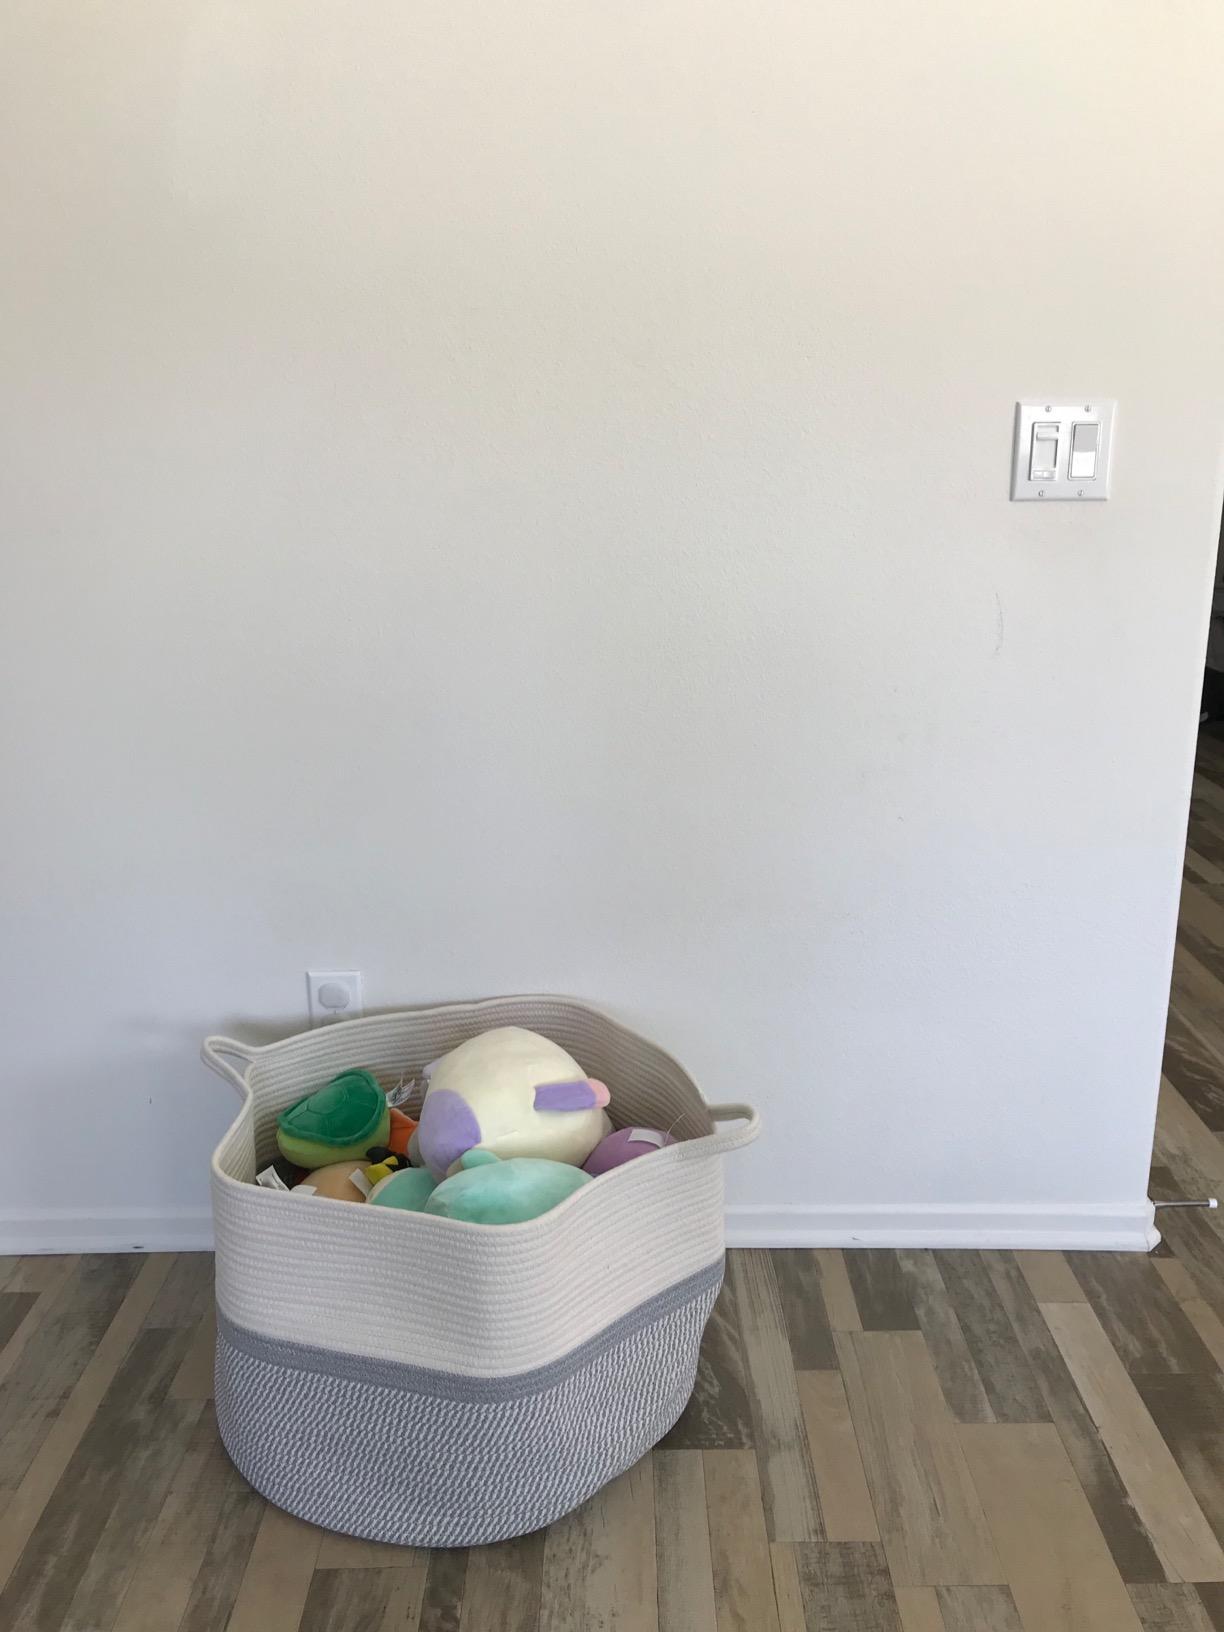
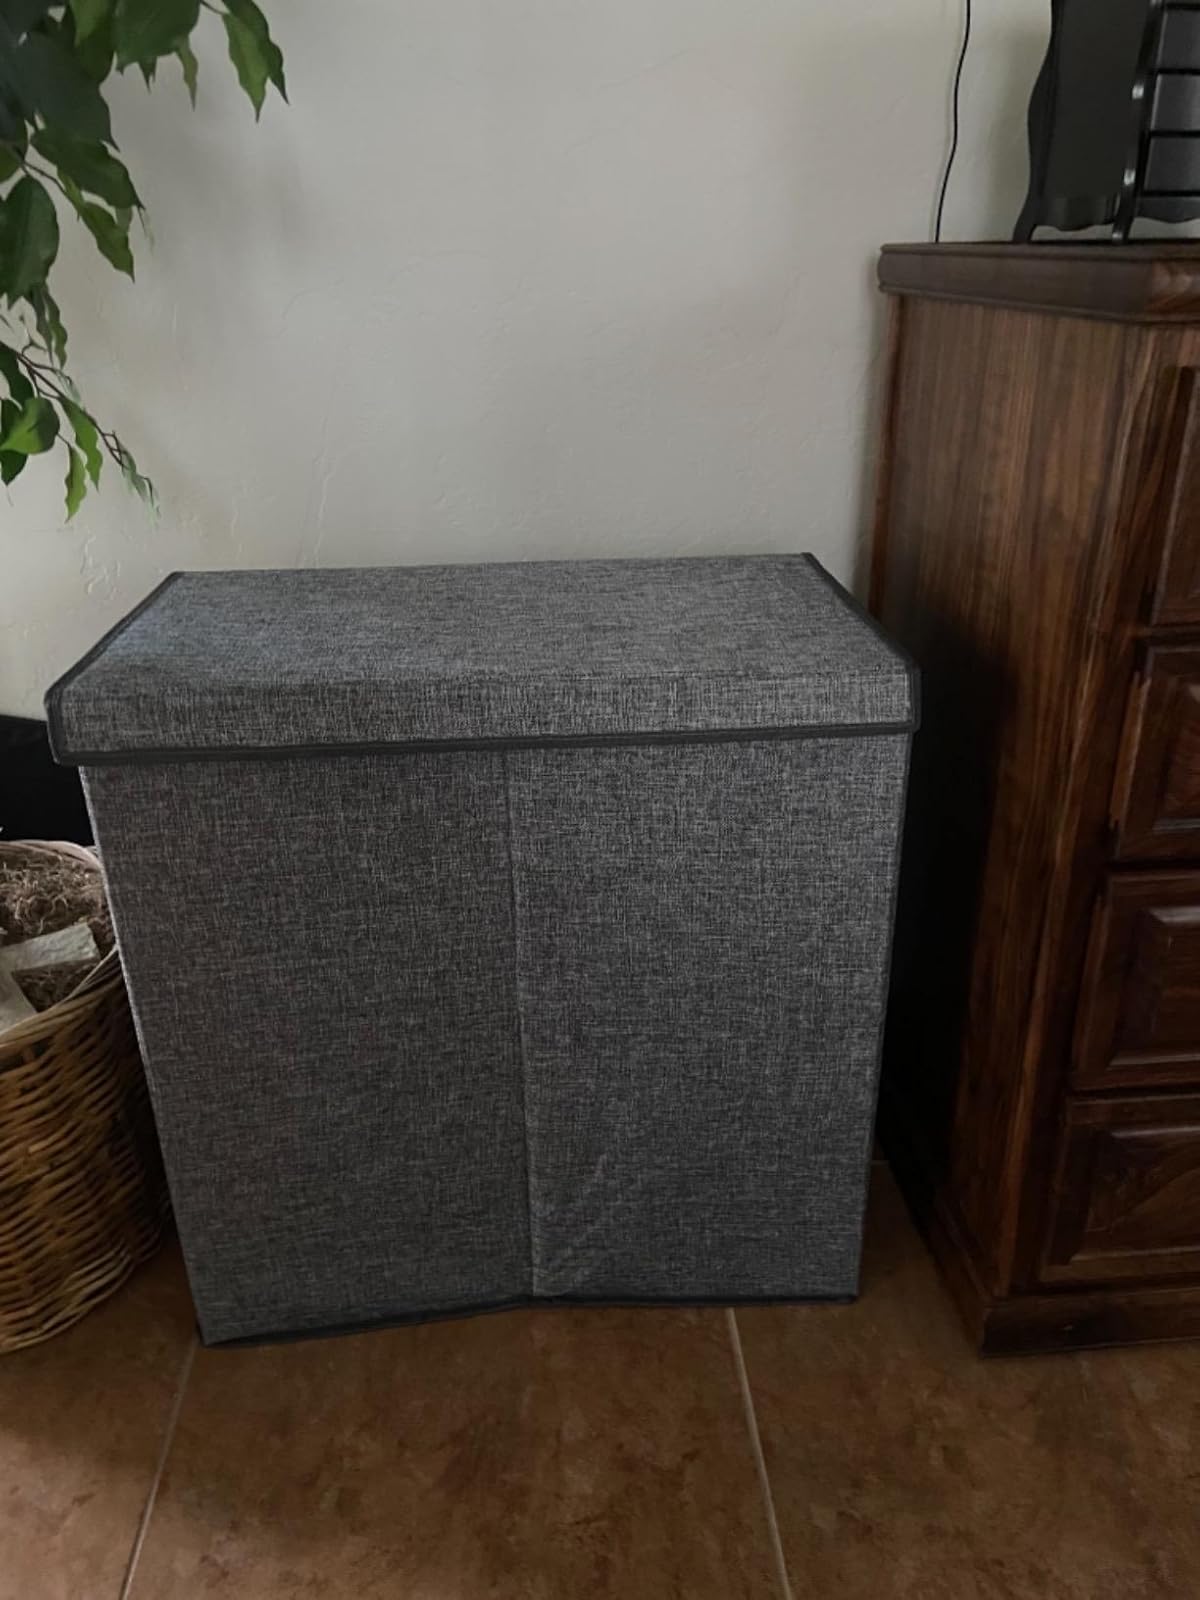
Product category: items_hamper
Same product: no